Ray Stehr

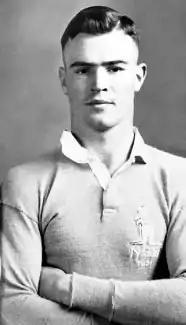

Raymond Ernest Stehr (24 January 1913 – 2 June 1983) was an Australian rugby league footballer, a state and national representative player whose club career was played at Sydney's Eastern Suburbs club. He has been named as one of the nation's finest footballers of the 20th century.